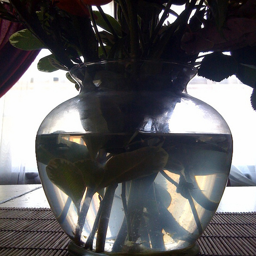
A vase filled with flowers sitting on a table.
A see-through vase contains a variety of flowers.
The stems of flowers in a vase filled with water
Leaves in the water of a clear vase of cut flowers
A round glass vase is holding flowers.